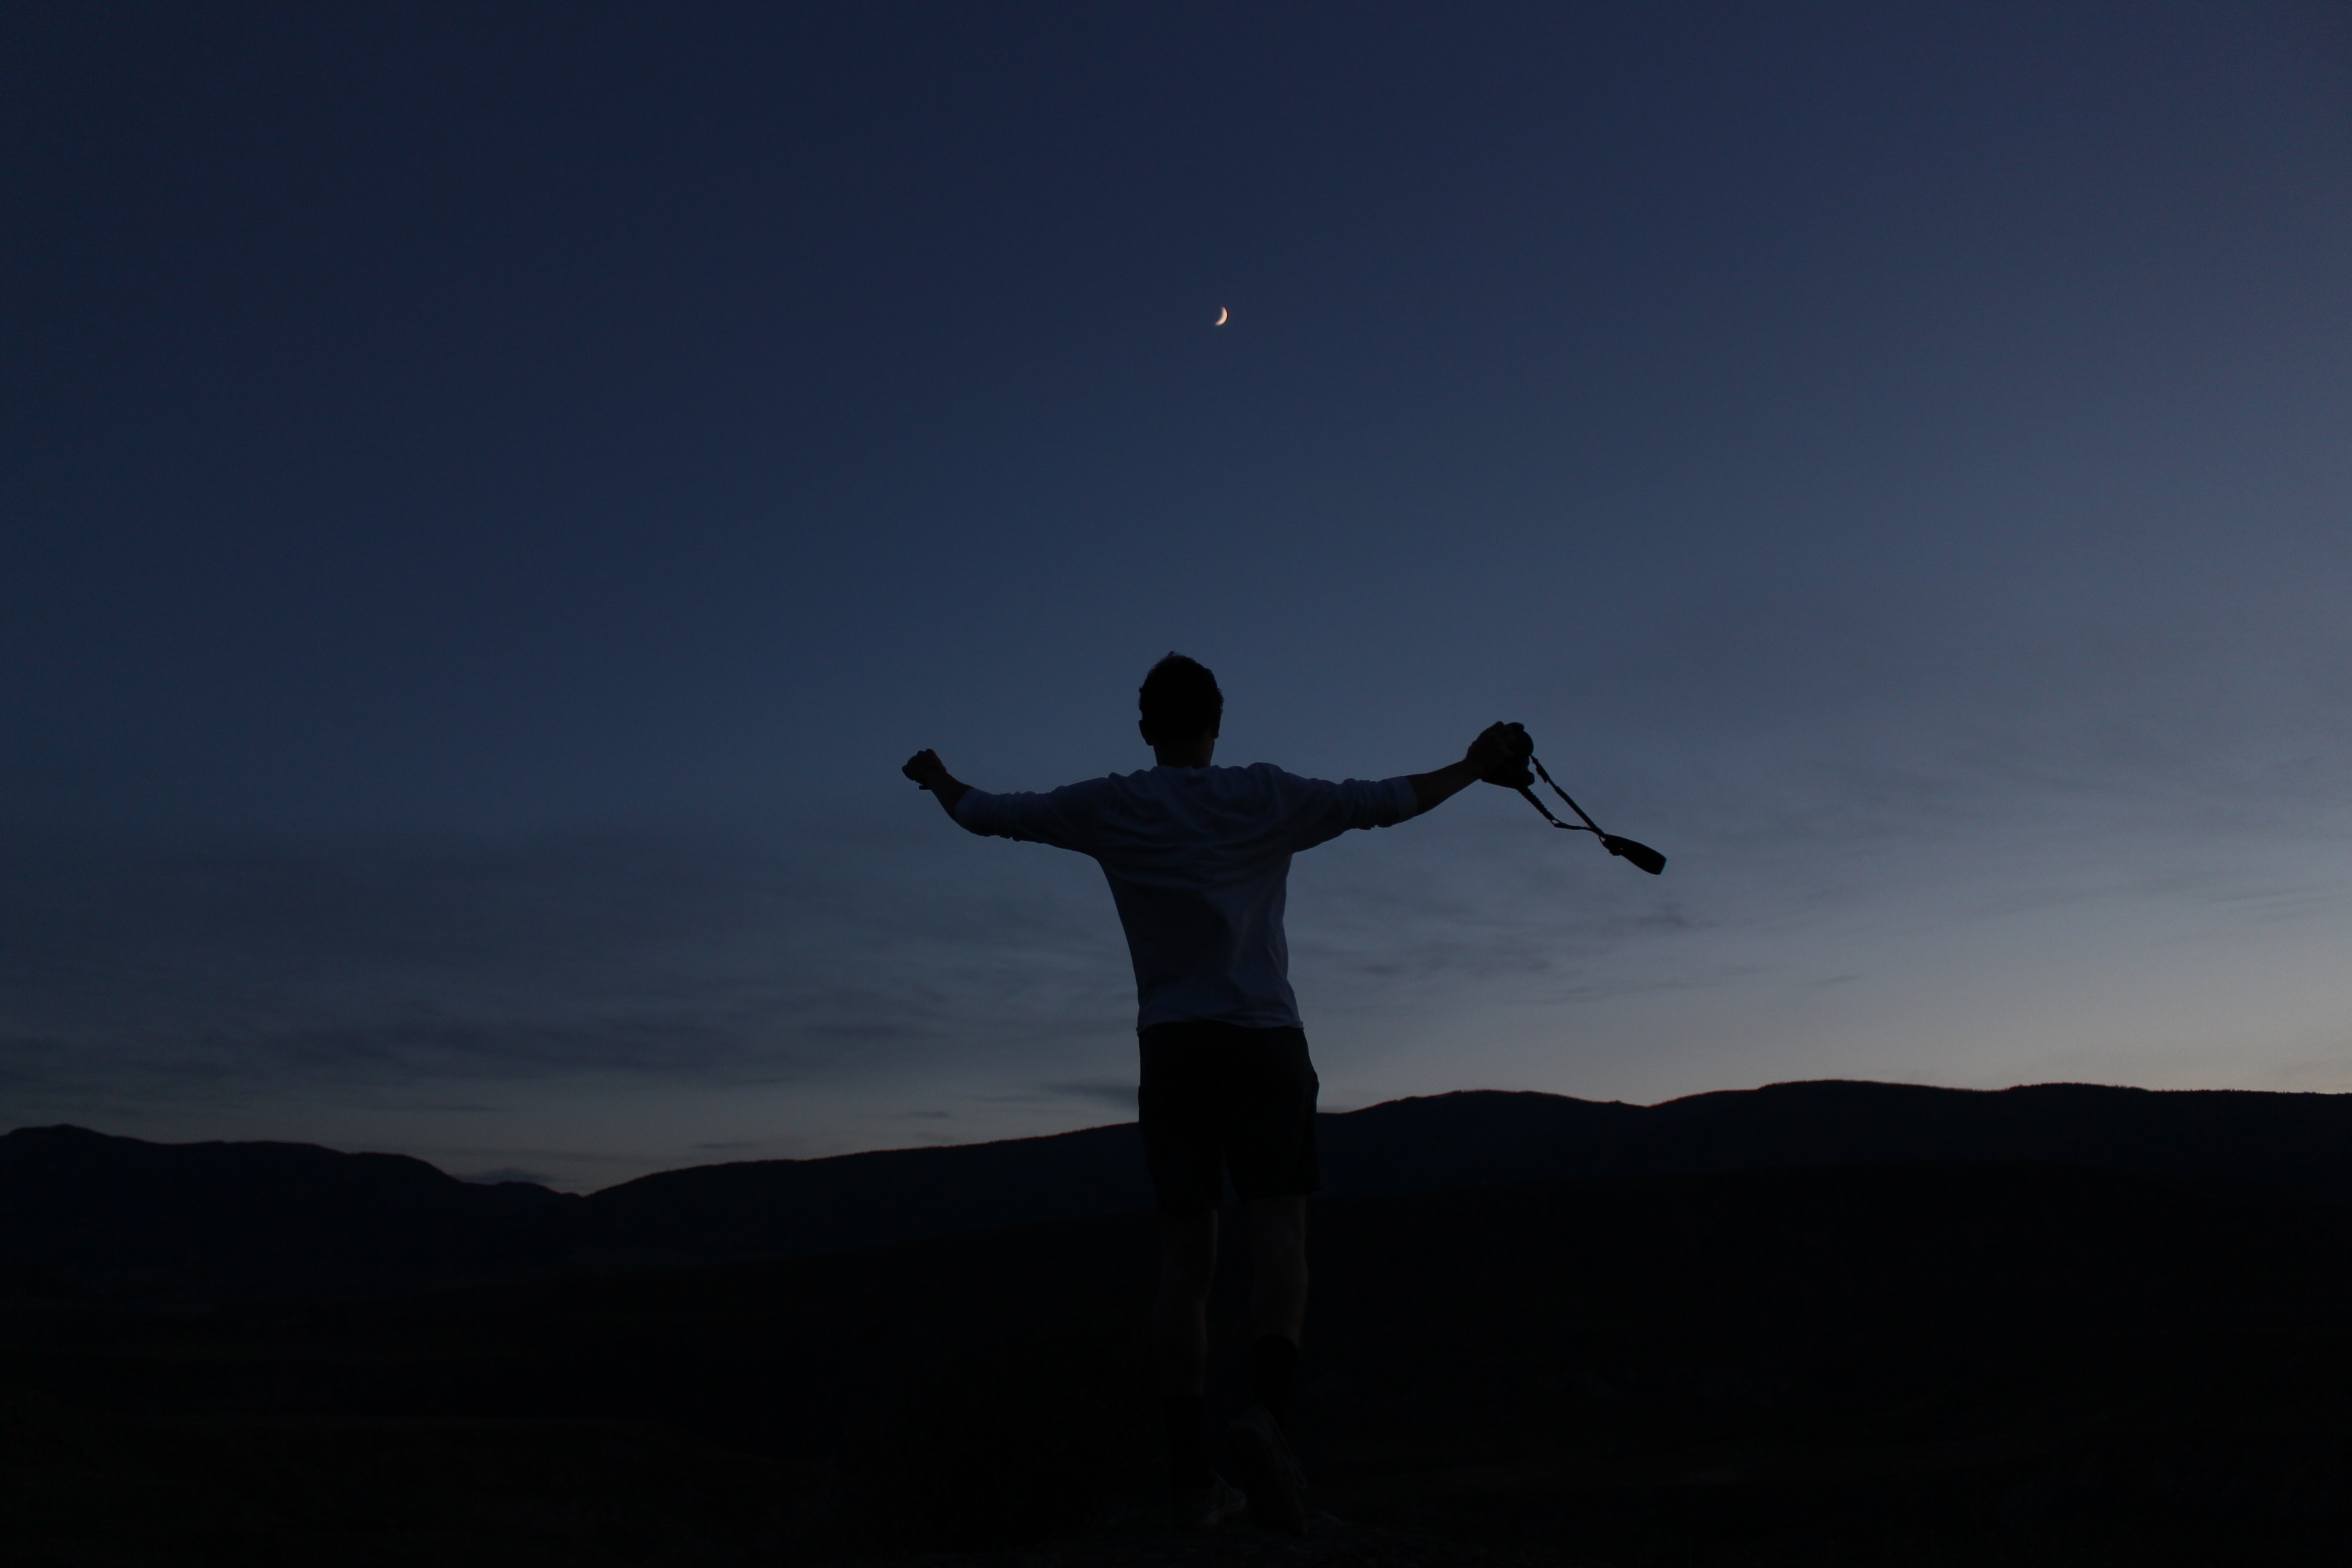
landscape, horizon, silhouette, light, cloud, sky, sunrise, night, atmosphere, evening, darkness, phenomenon, atmosphere of earth, ecoregion